Assad Mausoleum

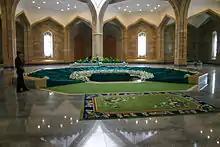
The sarcophagus of Hafez al-Assad, 2005

The mausoleum stood at the land of Sheikh Ali al-Khayyir's house, which was 3 acres in size. Jamil al-Assad and Jaber Shalish forced al-Khayyir to sell the land for less than $200, and initially, they refused it. Since they were powerless, they handed over the land to Assad. Upon acquiring the land, Assad commissioned Military Housing Establishment to build the mausoleum.